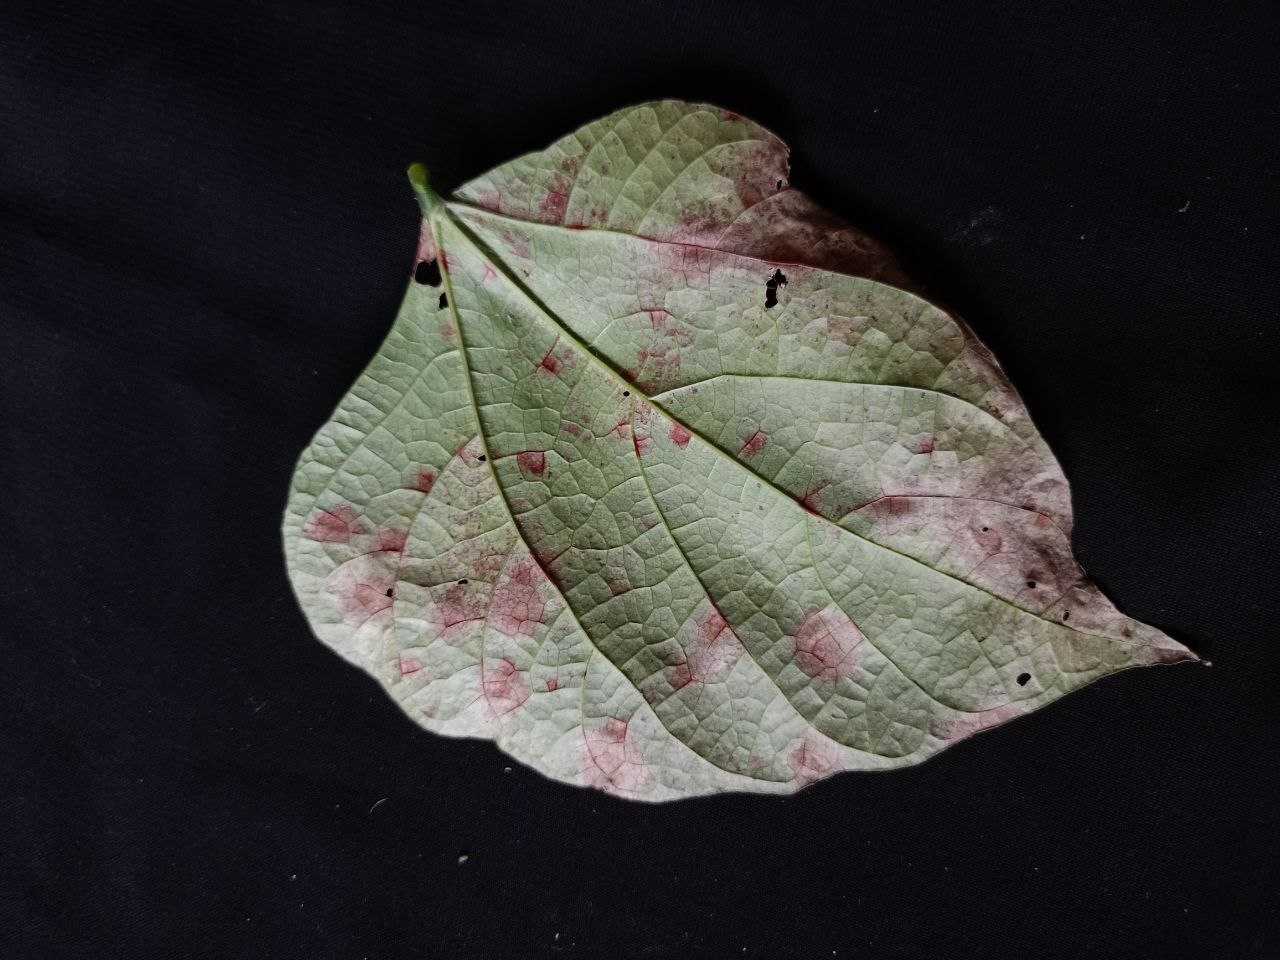
Crop: bean
Leaf condition: Blight